Dobrica Milutinović

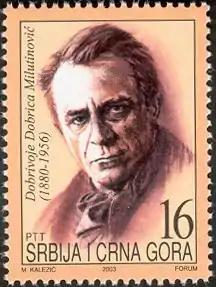
Milutinović on 2003 Serbian stamp

Dobrivoje "Dobrica" Milutinović (11 September 1880 – 18 November 1956) was a Serbian actor. He acted in both film and theatre roles. A theatre is named in his honour, and the lifetime achievement award for actors in Serbia is based on a ring he received.